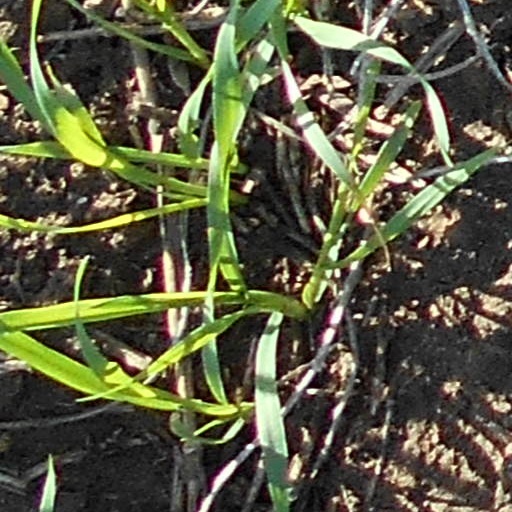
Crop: wheat